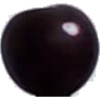
Label: cherry_wax_black